Manfred Mann (musician)

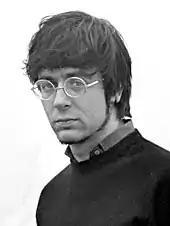
Mann in 1967

In 1962, he met drummer and keyboard player Mike Hugg at Clacton Butlins Holiday Camp; together they formed a large blues-jazz band called the Mann-Hugg Blues Brothers. This eventually evolved into a five-piece group named after him, and they signed a record deal with EMI in 1963, under the His Master's Voice label.